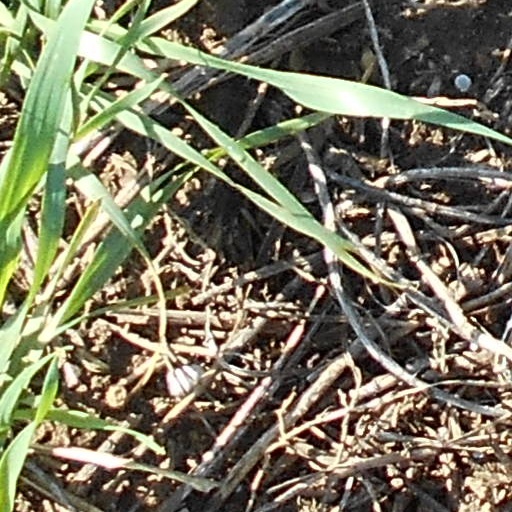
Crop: wheat